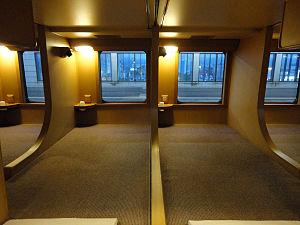
Le Sunrise Seto est un train express de nuit reliant Tokyo à Takamatsu au Japon et exploité par les compagnies JR West, JR Central, JR East, JR Shikoku. Il est le successeur du train express Seto.